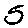
Label: 5